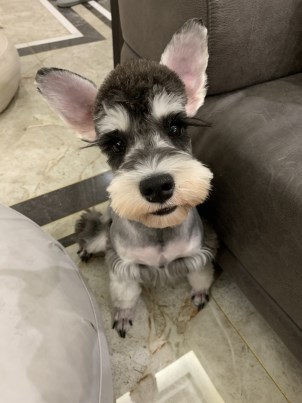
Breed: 2342-n000102-miniature_schnauzer